SS Wanganui

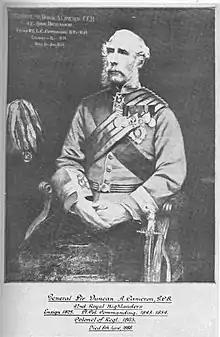
Lieut General Sir Duncan Cameron and his staff travelled aboard the "Wanganui"

The speed of the smaller SS Wanganui 50 hp was on show when it took on the larger 100nhp Panama, New Zealand, and Australian Royal Mail Company SS Claud Hamilton on 30 October 1866.